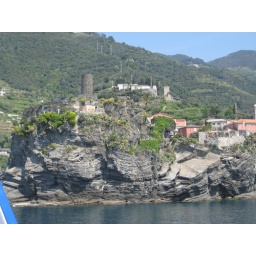
Our terrace below the castle with the blue chairs